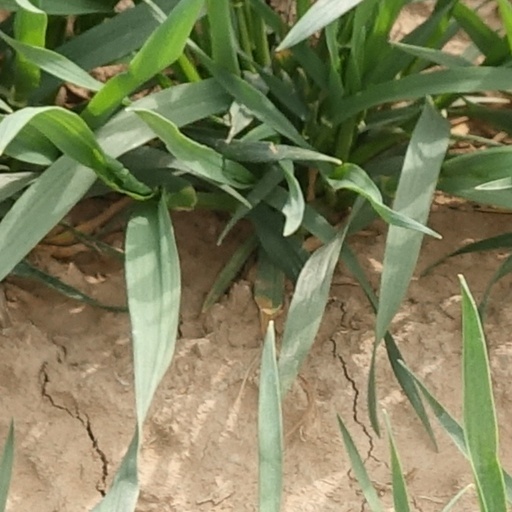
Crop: wheat